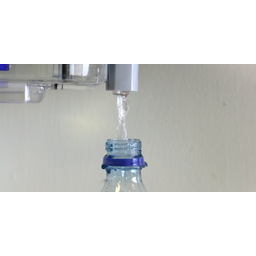
Label: bottles